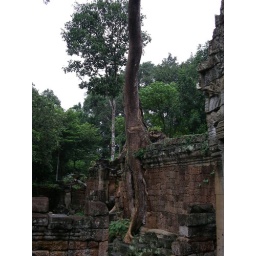
tree around the wall